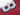
Number: 8